Faculty of Law, University of Sarajevo

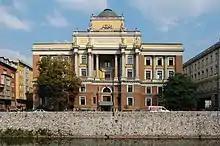
The Faculty of Law building, built in the 1850s

The Sarajevo Law School was founded through a legal act on 20 August 1946 and it became the first member of the University of Sarajevo. Mehmed Begović, a distinguished research professor at the University of Belgrade's Faculty of Law specializing in Yugoslav Sharia law was the driving power for establishing the school's program and organization (along with Gorazd Kušej from Ljubljana and Pavao Rastovčan from Zagreb). Russian lawyer and historian Alexander Soloviev served as the first Dean of the Sarajevo Law School from 1947 to 1949.